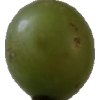
Label: grape